I Live in Grosvenor Square

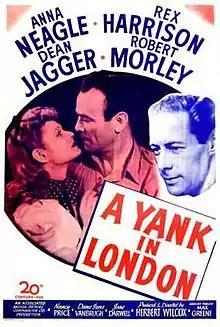

I Live in Grosvenor Square is a British comedy-drama romance war film directed and produced by Herbert Wilcox. It was the first of Wilcox's "London films" collaboration with his wife, actress Anna Neagle. Her co-stars were Dean Jagger and Rex Harrison. The plot is set in a context of US-British wartime co-operation, and displays icons of popular music with the purpose of harmonising relationships on both sides of the Atlantic. An edited version was distributed in the United States, with two additional scenes filmed in Hollywood, under the title A Yank in London.